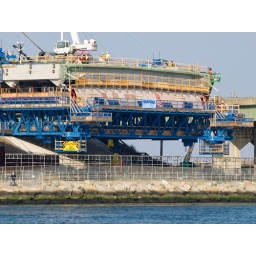
Went to the beach on a 70 degree day in February. Wanted to check out how the bridge was coming along